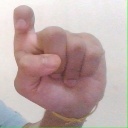
अक्षर: इ